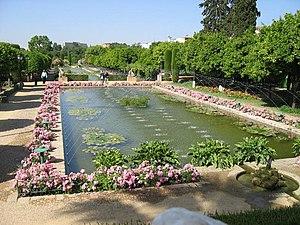
La 6ᵉ étape du Tour d'Espagne 2011 s'est déroulée le jeudi 25 août 2011. Úbeda est la ville de départ et Cordoue est la ville d'arrivée. Il s'agit d'une étape vallonnée sur 185,7 kilomètres.